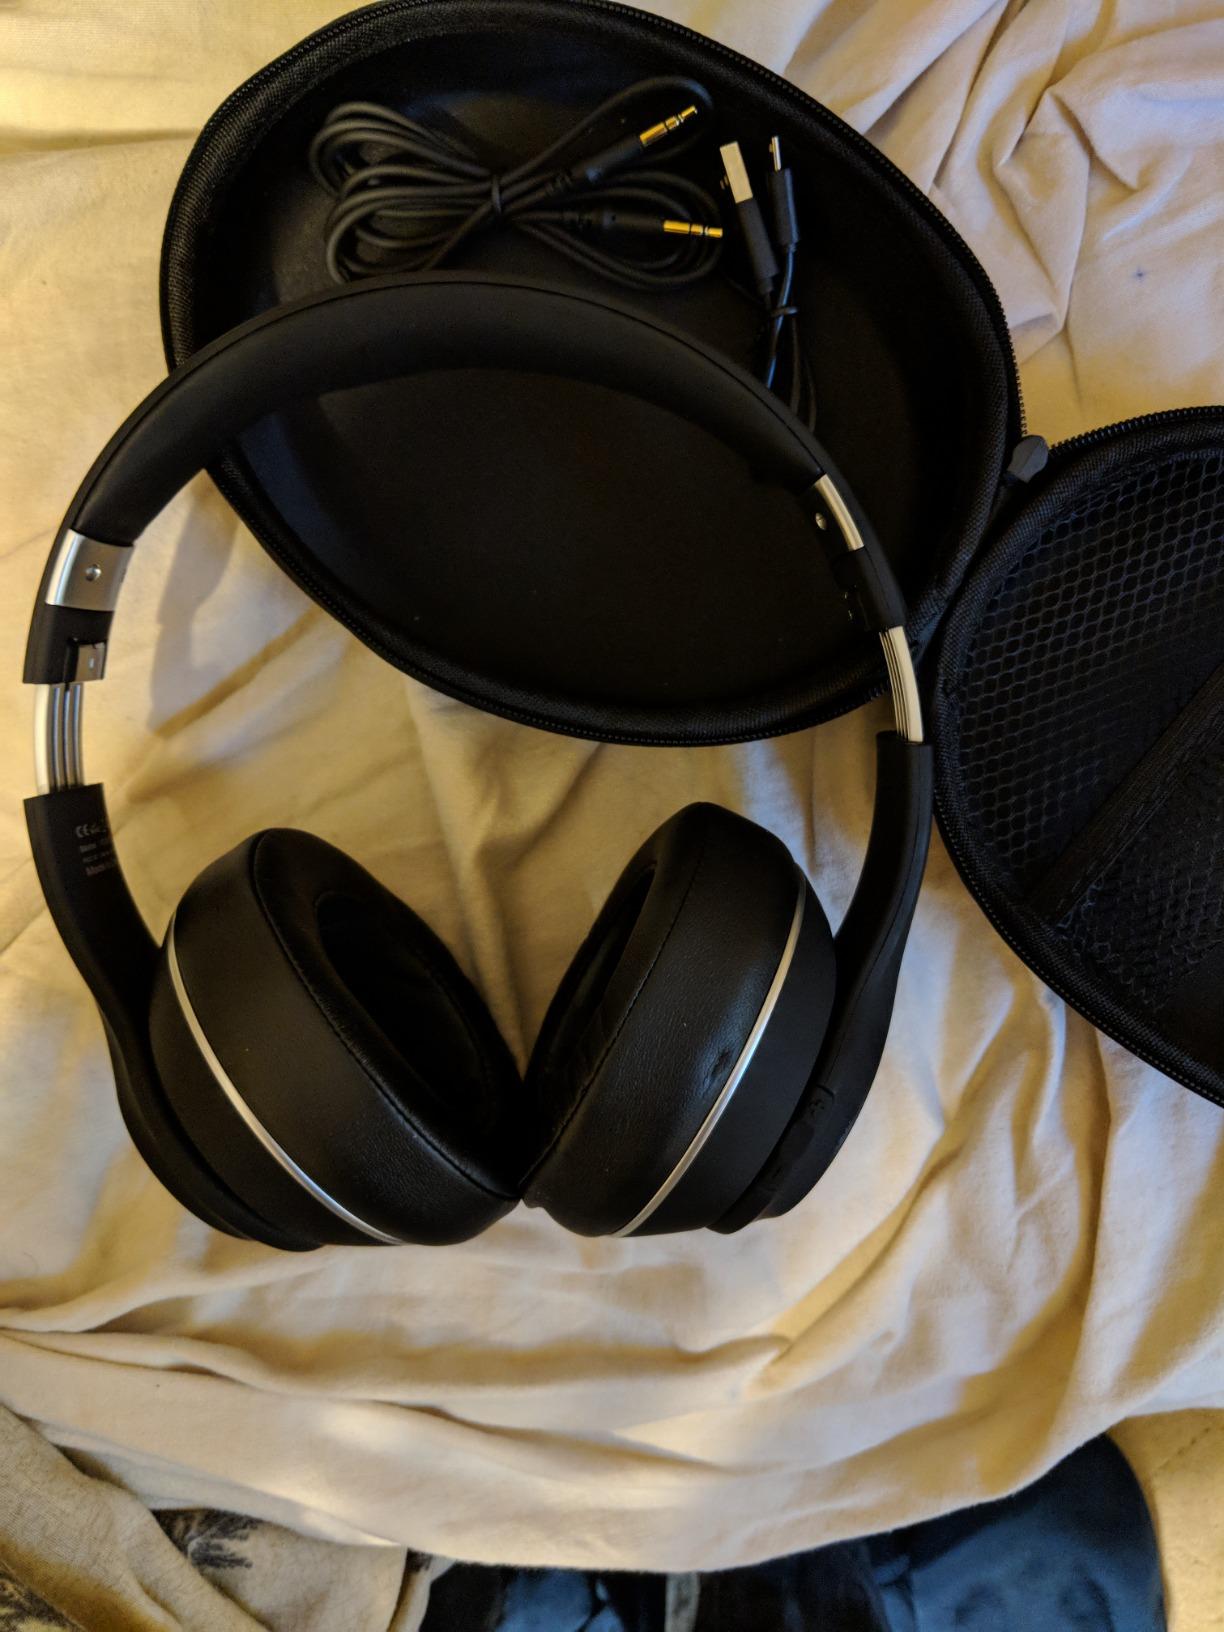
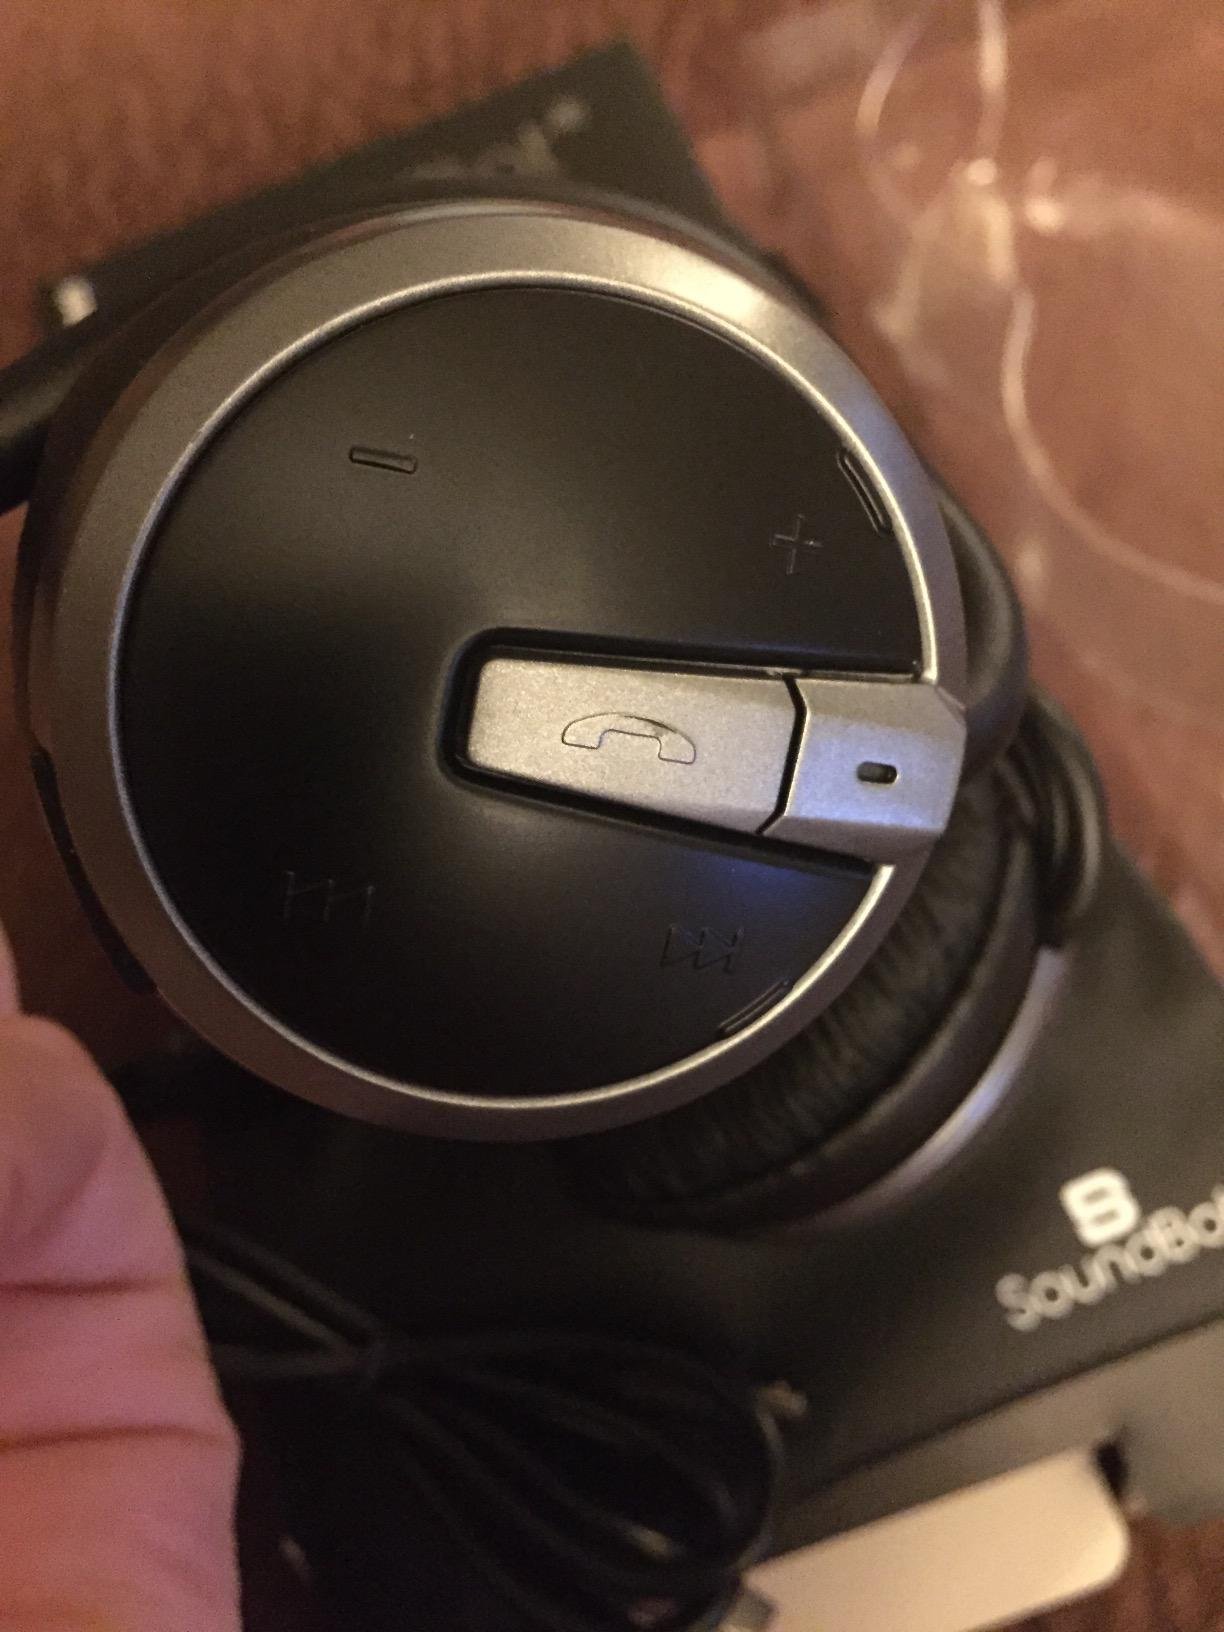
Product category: headphones
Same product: no